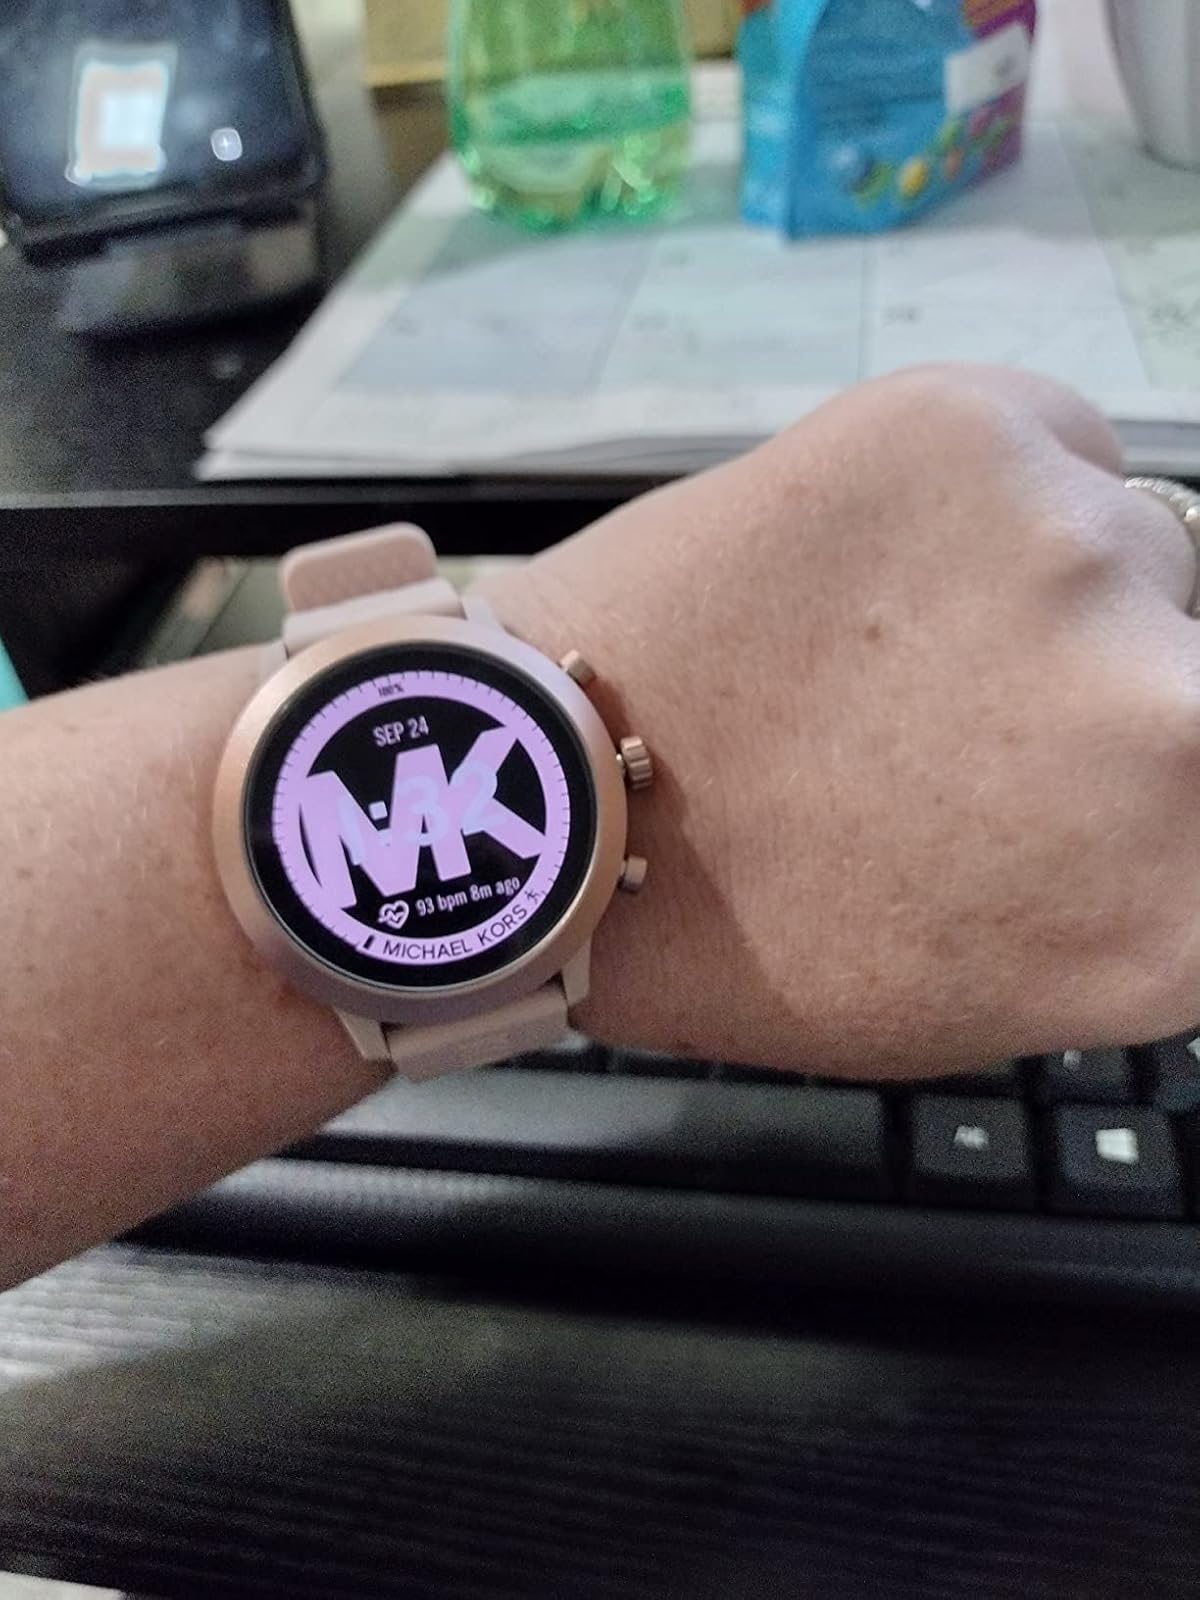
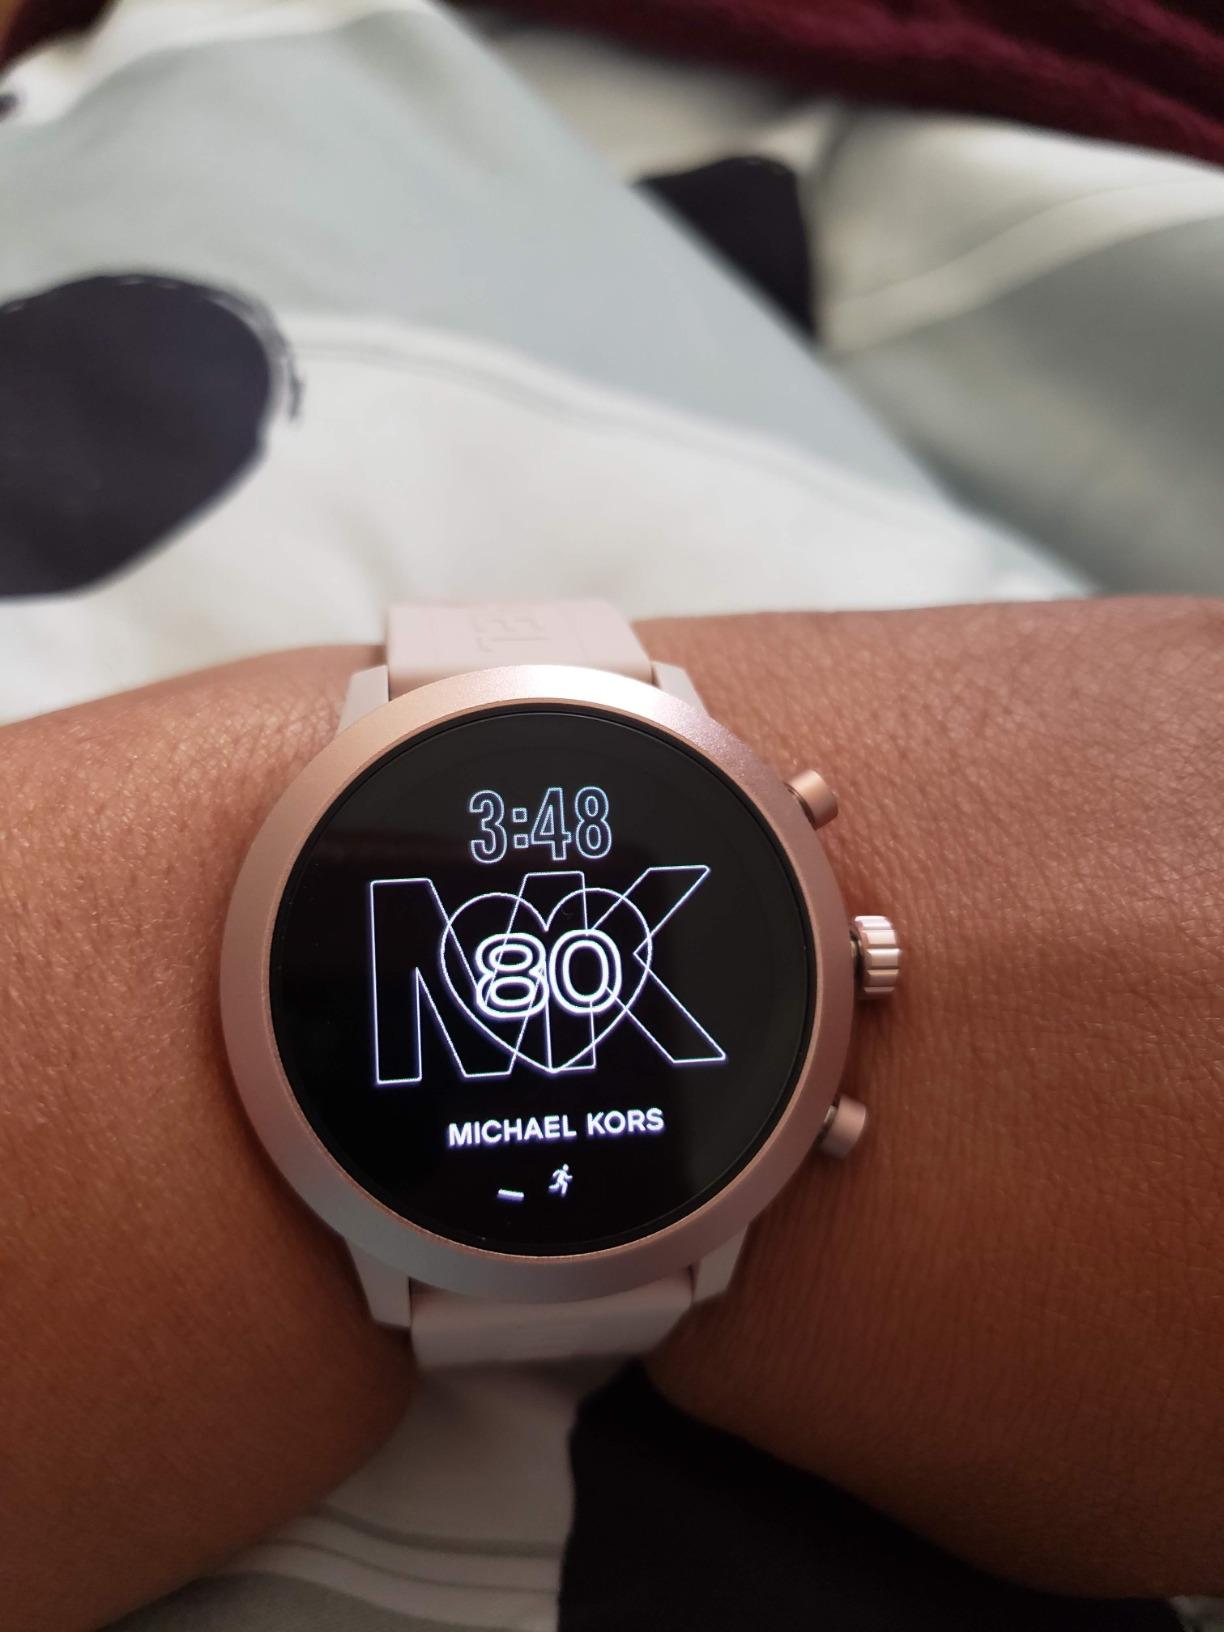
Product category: smartwatch
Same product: yes